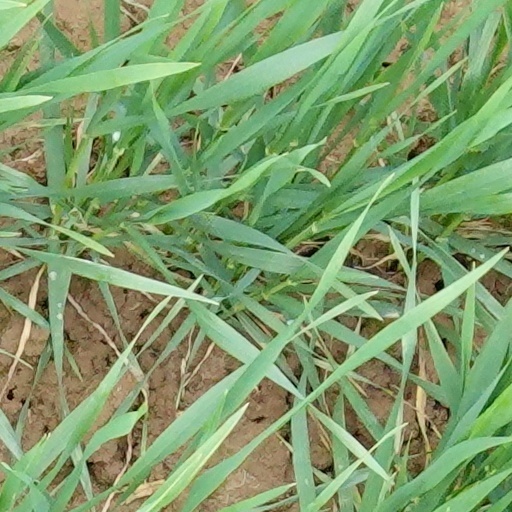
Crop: wheat